The March of the Guards to Finchley

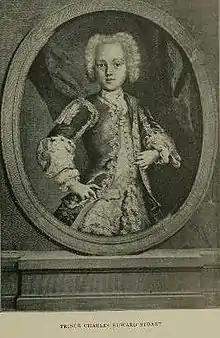
Charles Edward Stuart was the remaining member of the House of Stuart, the line of descendants of James II, in 1745, when he headed the Second Jacobite Rebellion.

The March of the Guards to Finchley, also known as The March to Finchley or The March of the Guards, is a 1750 oil-on-canvas painting by English artist William Hogarth, owned by and on display at the Foundling Museum. Hogarth was well known for his satirical works, and "The March of the Guards to Finchley" has been said to have given full scope to this sense of satire; it was described by Hogarth himself as "steeped in humour".